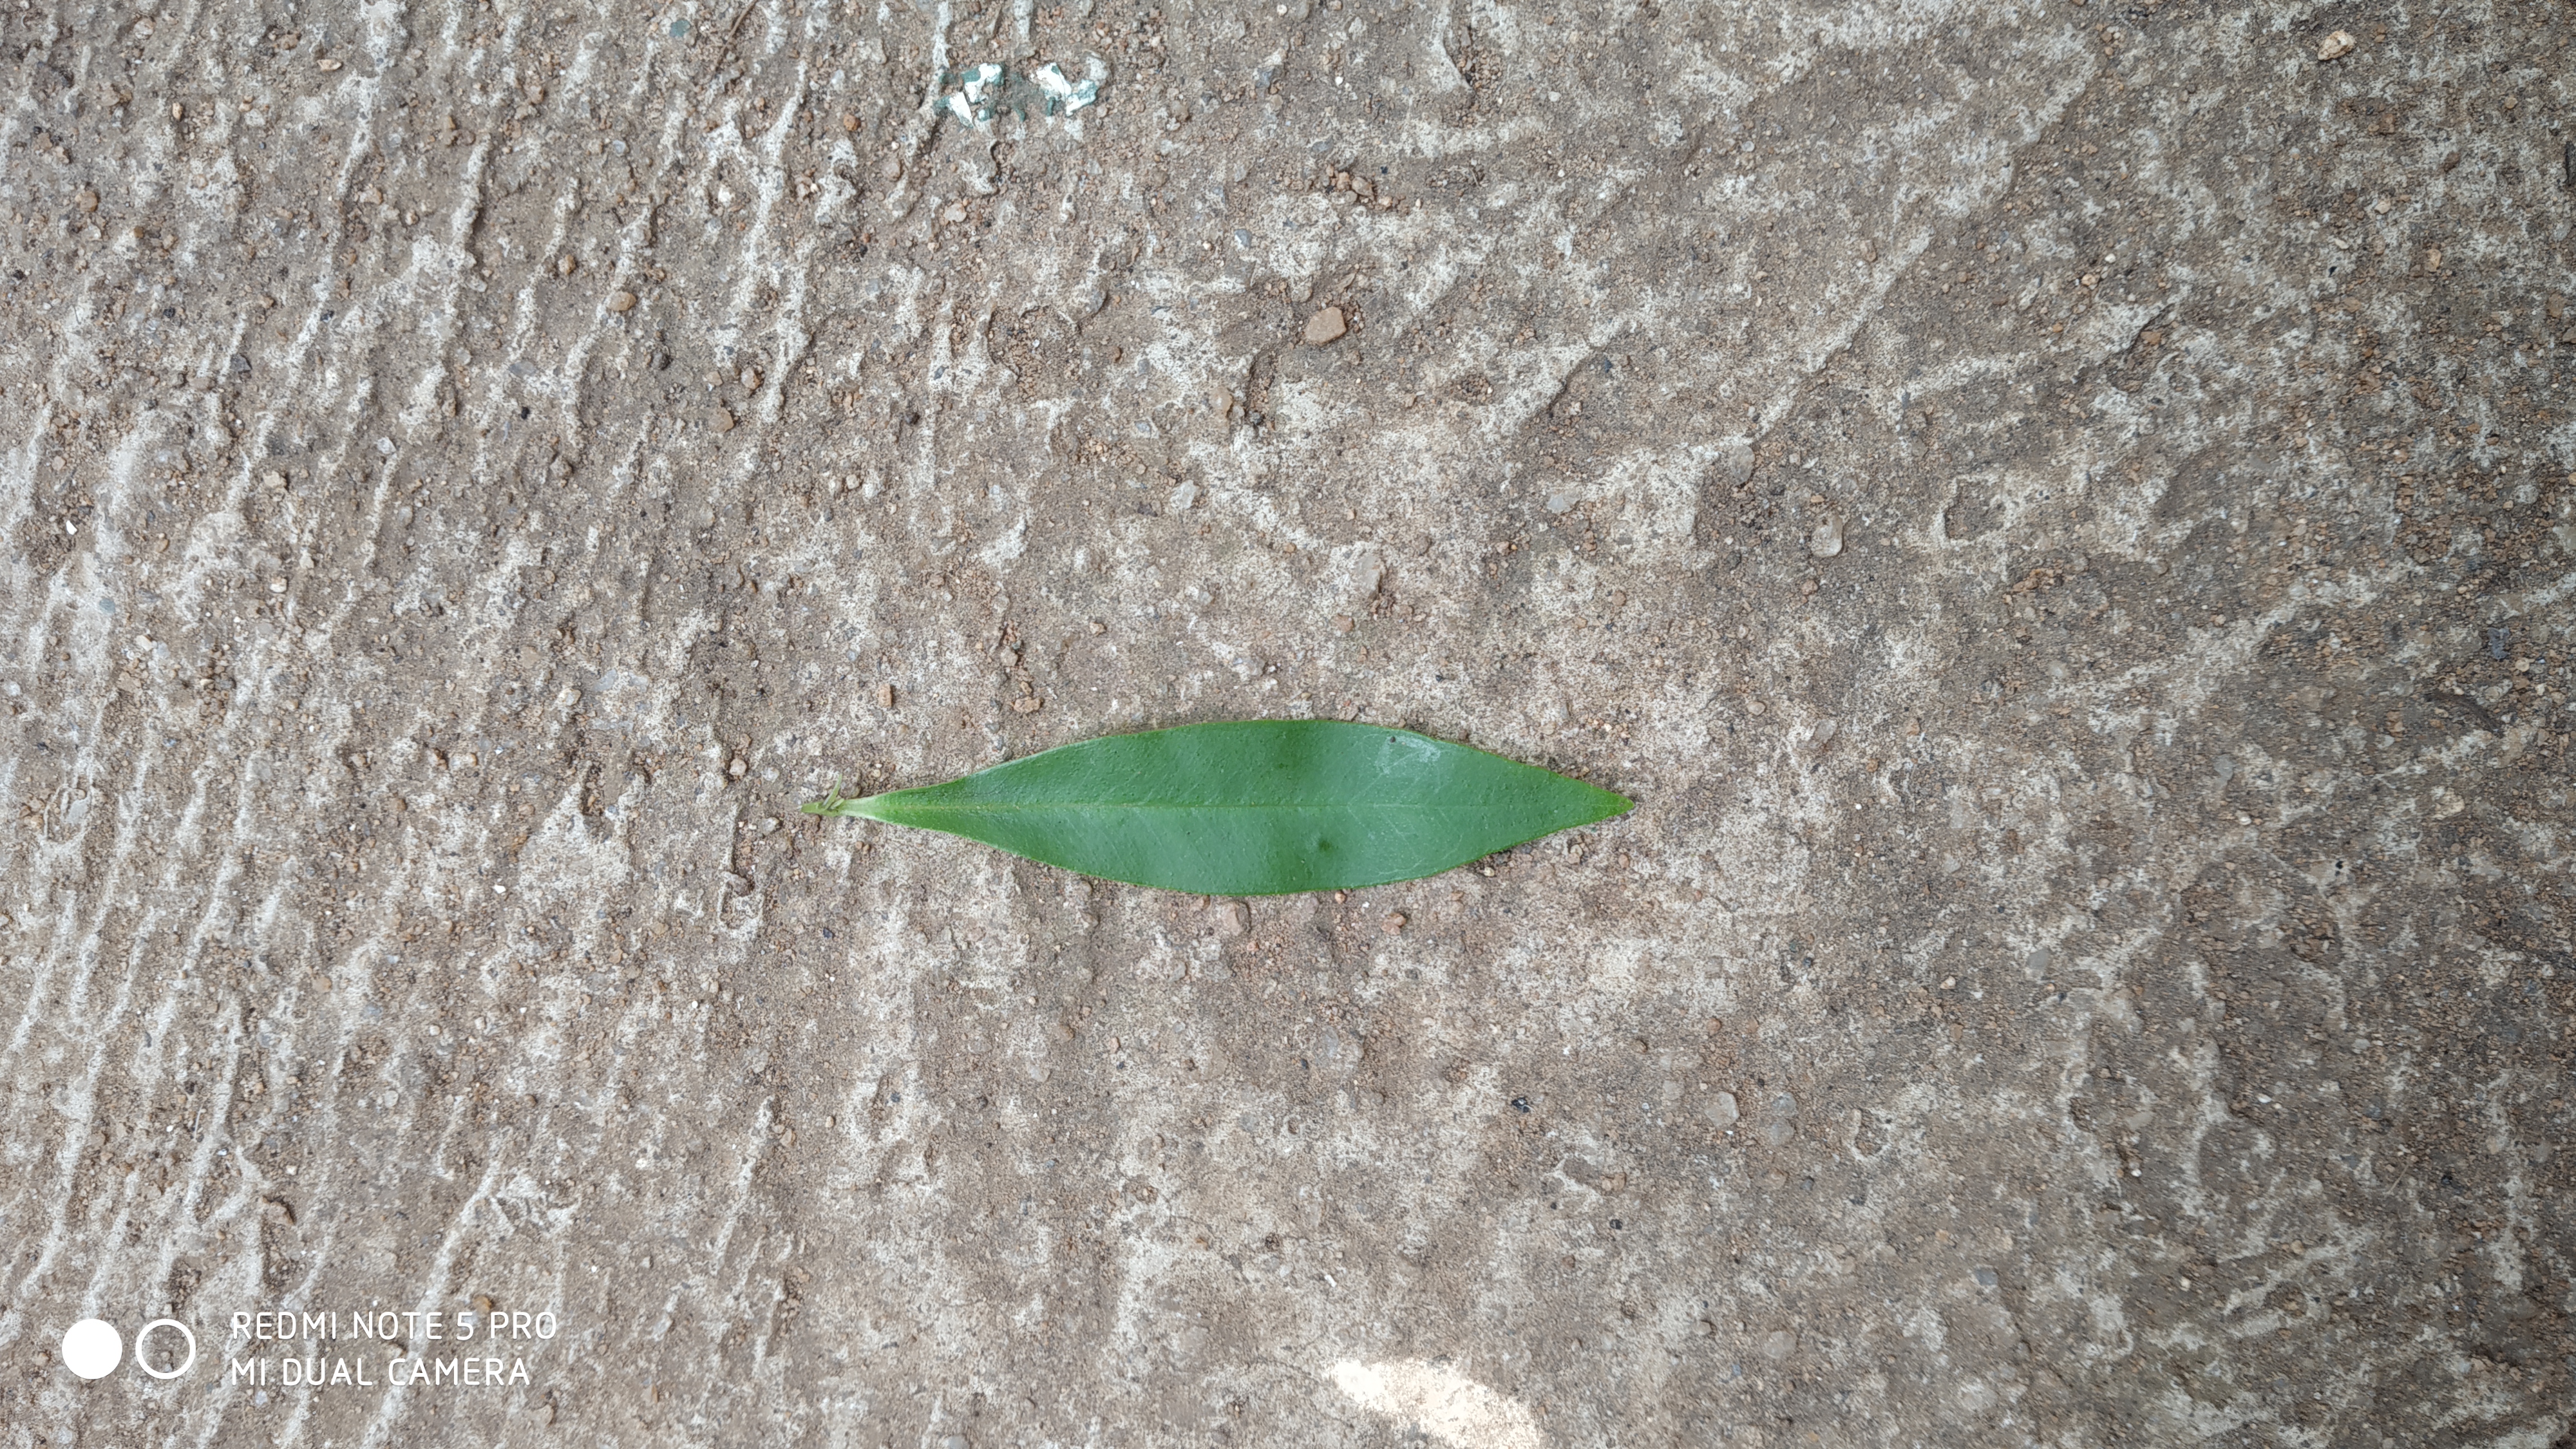
Plant: Nerale